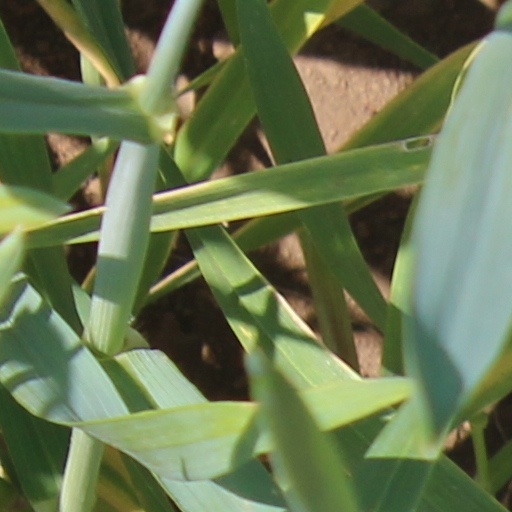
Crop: wheat